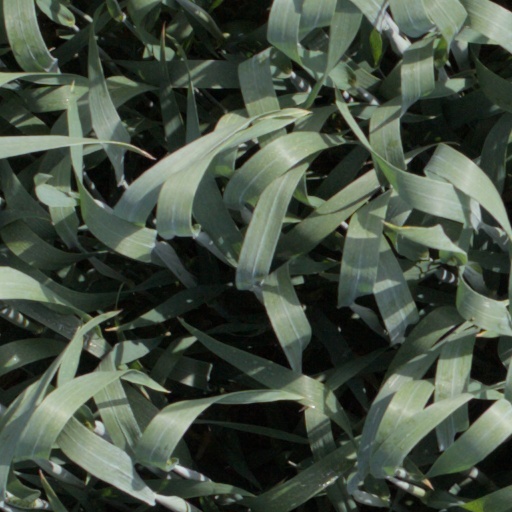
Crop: wheat